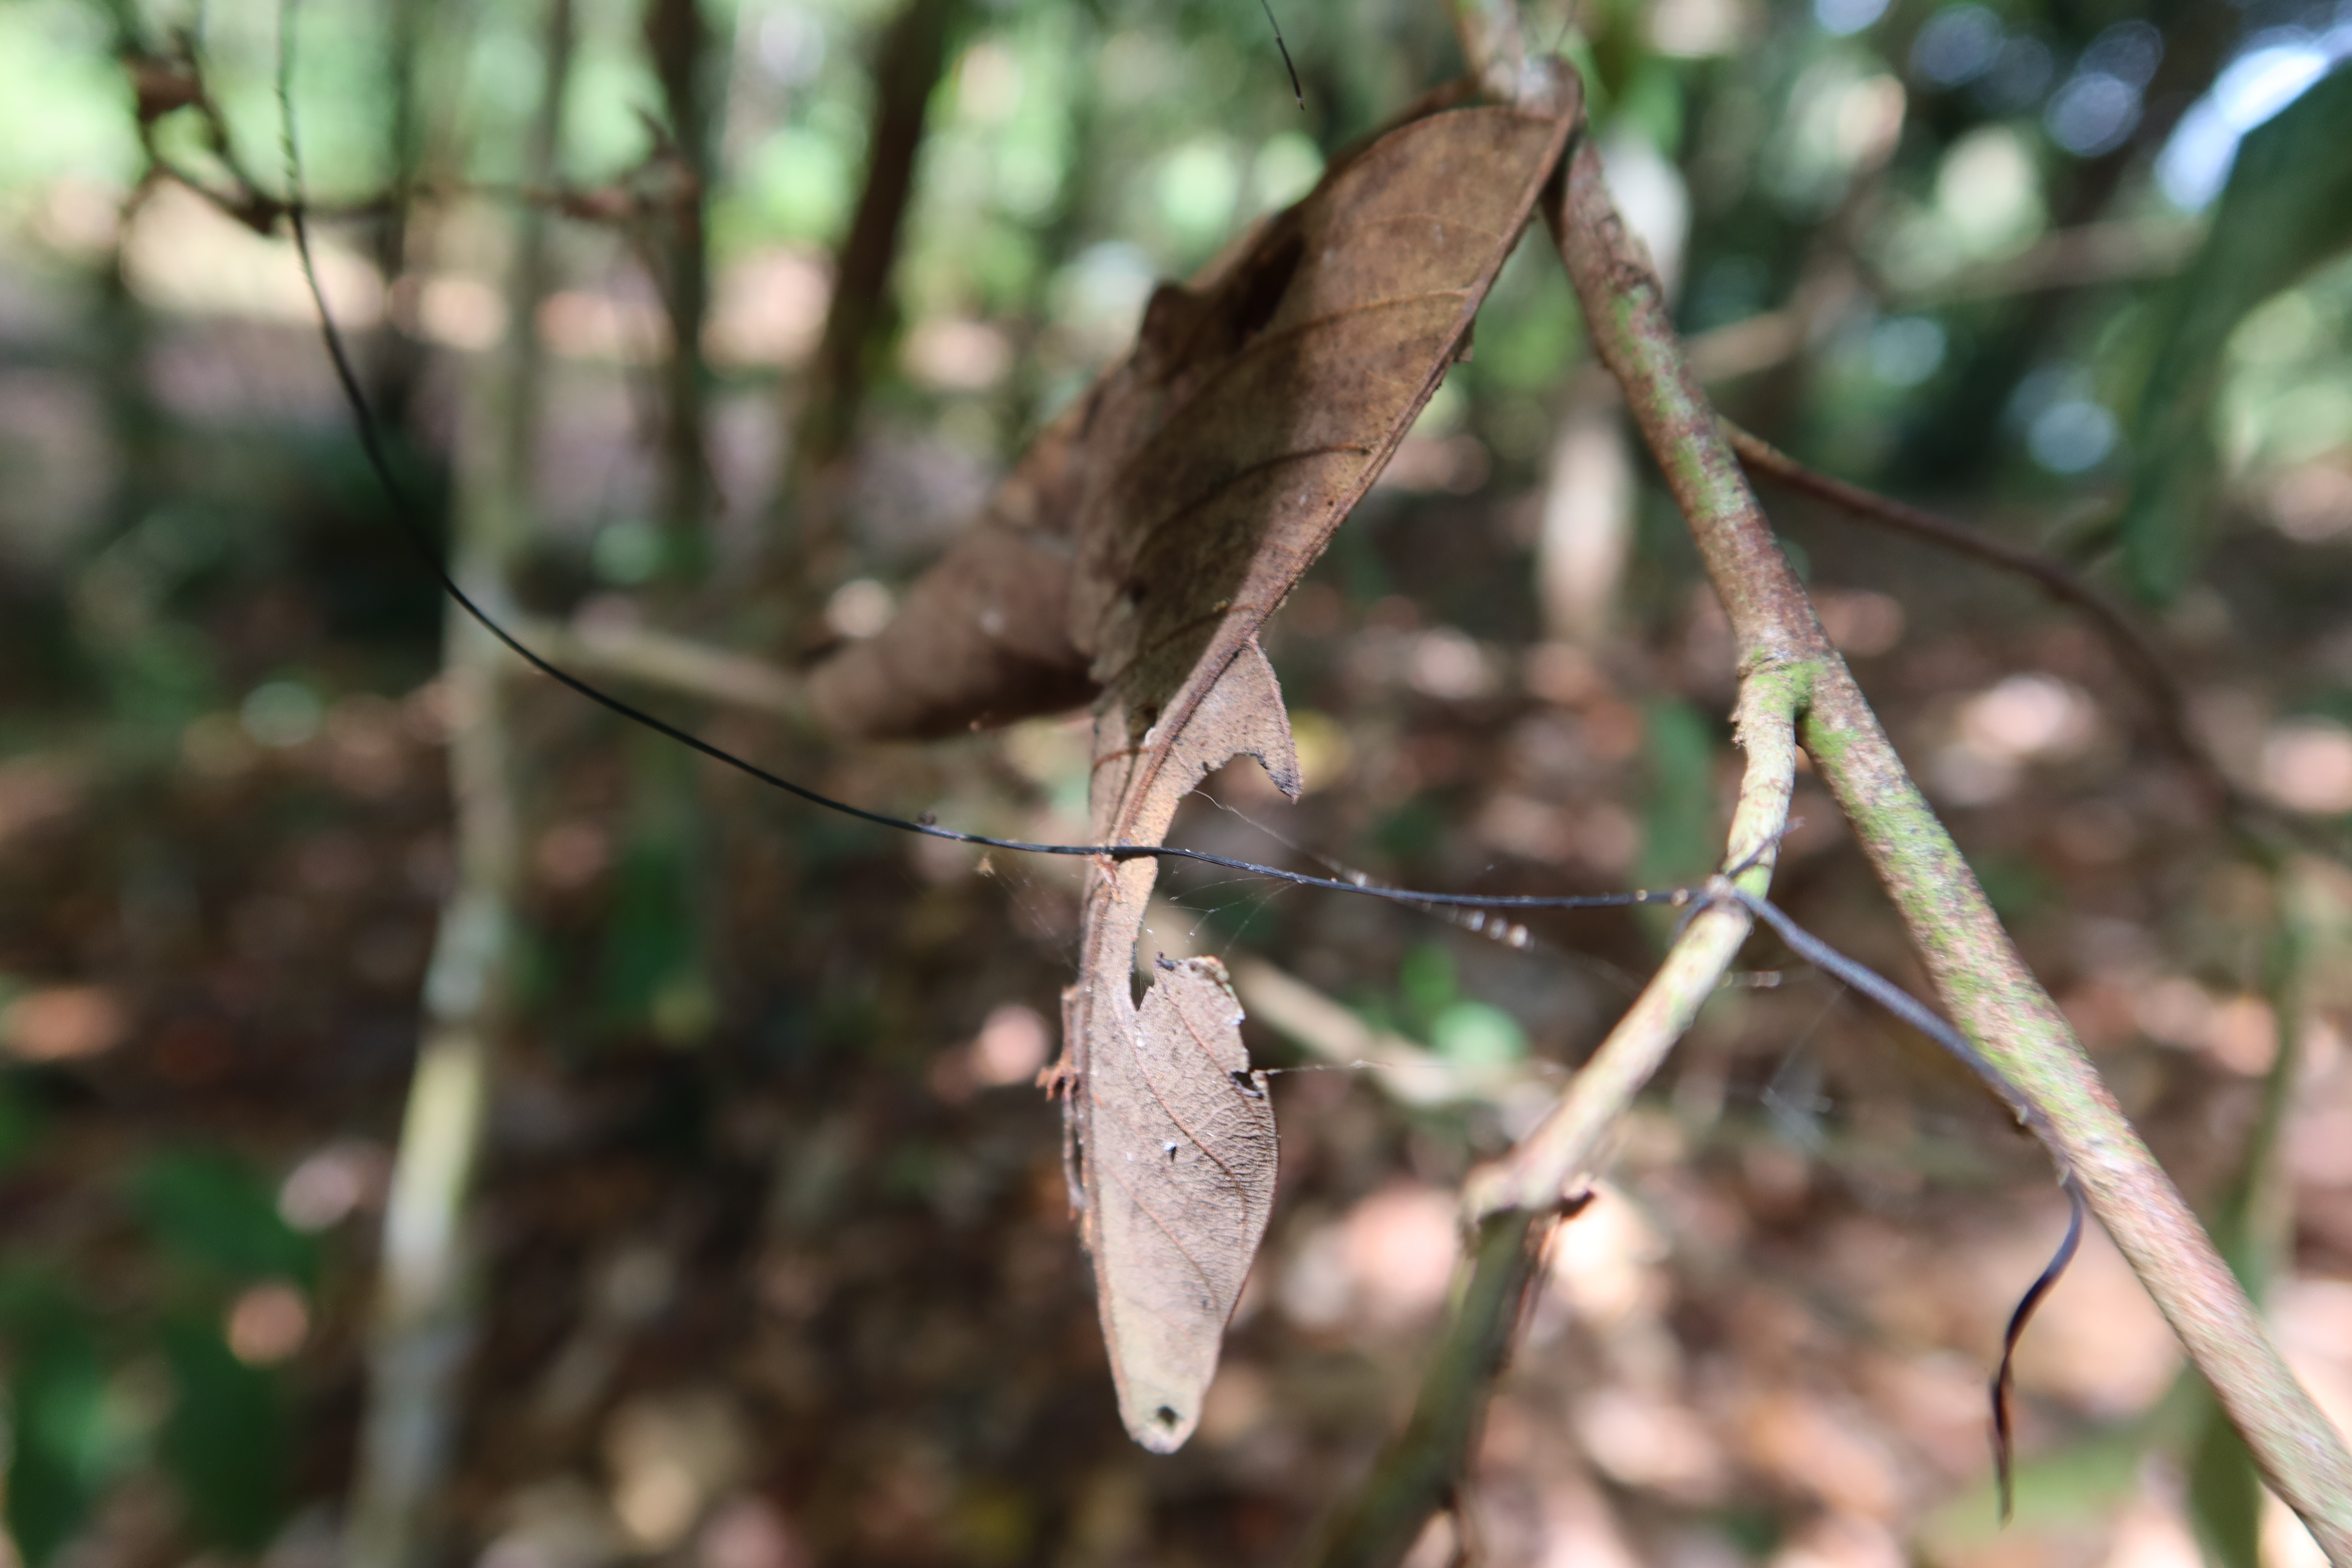
Label: Spiders